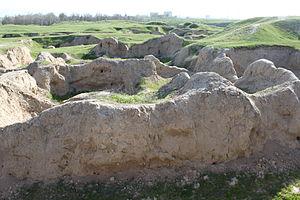
Vue sur l'ancien site d'Afrasiyab